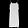
Label: Dress